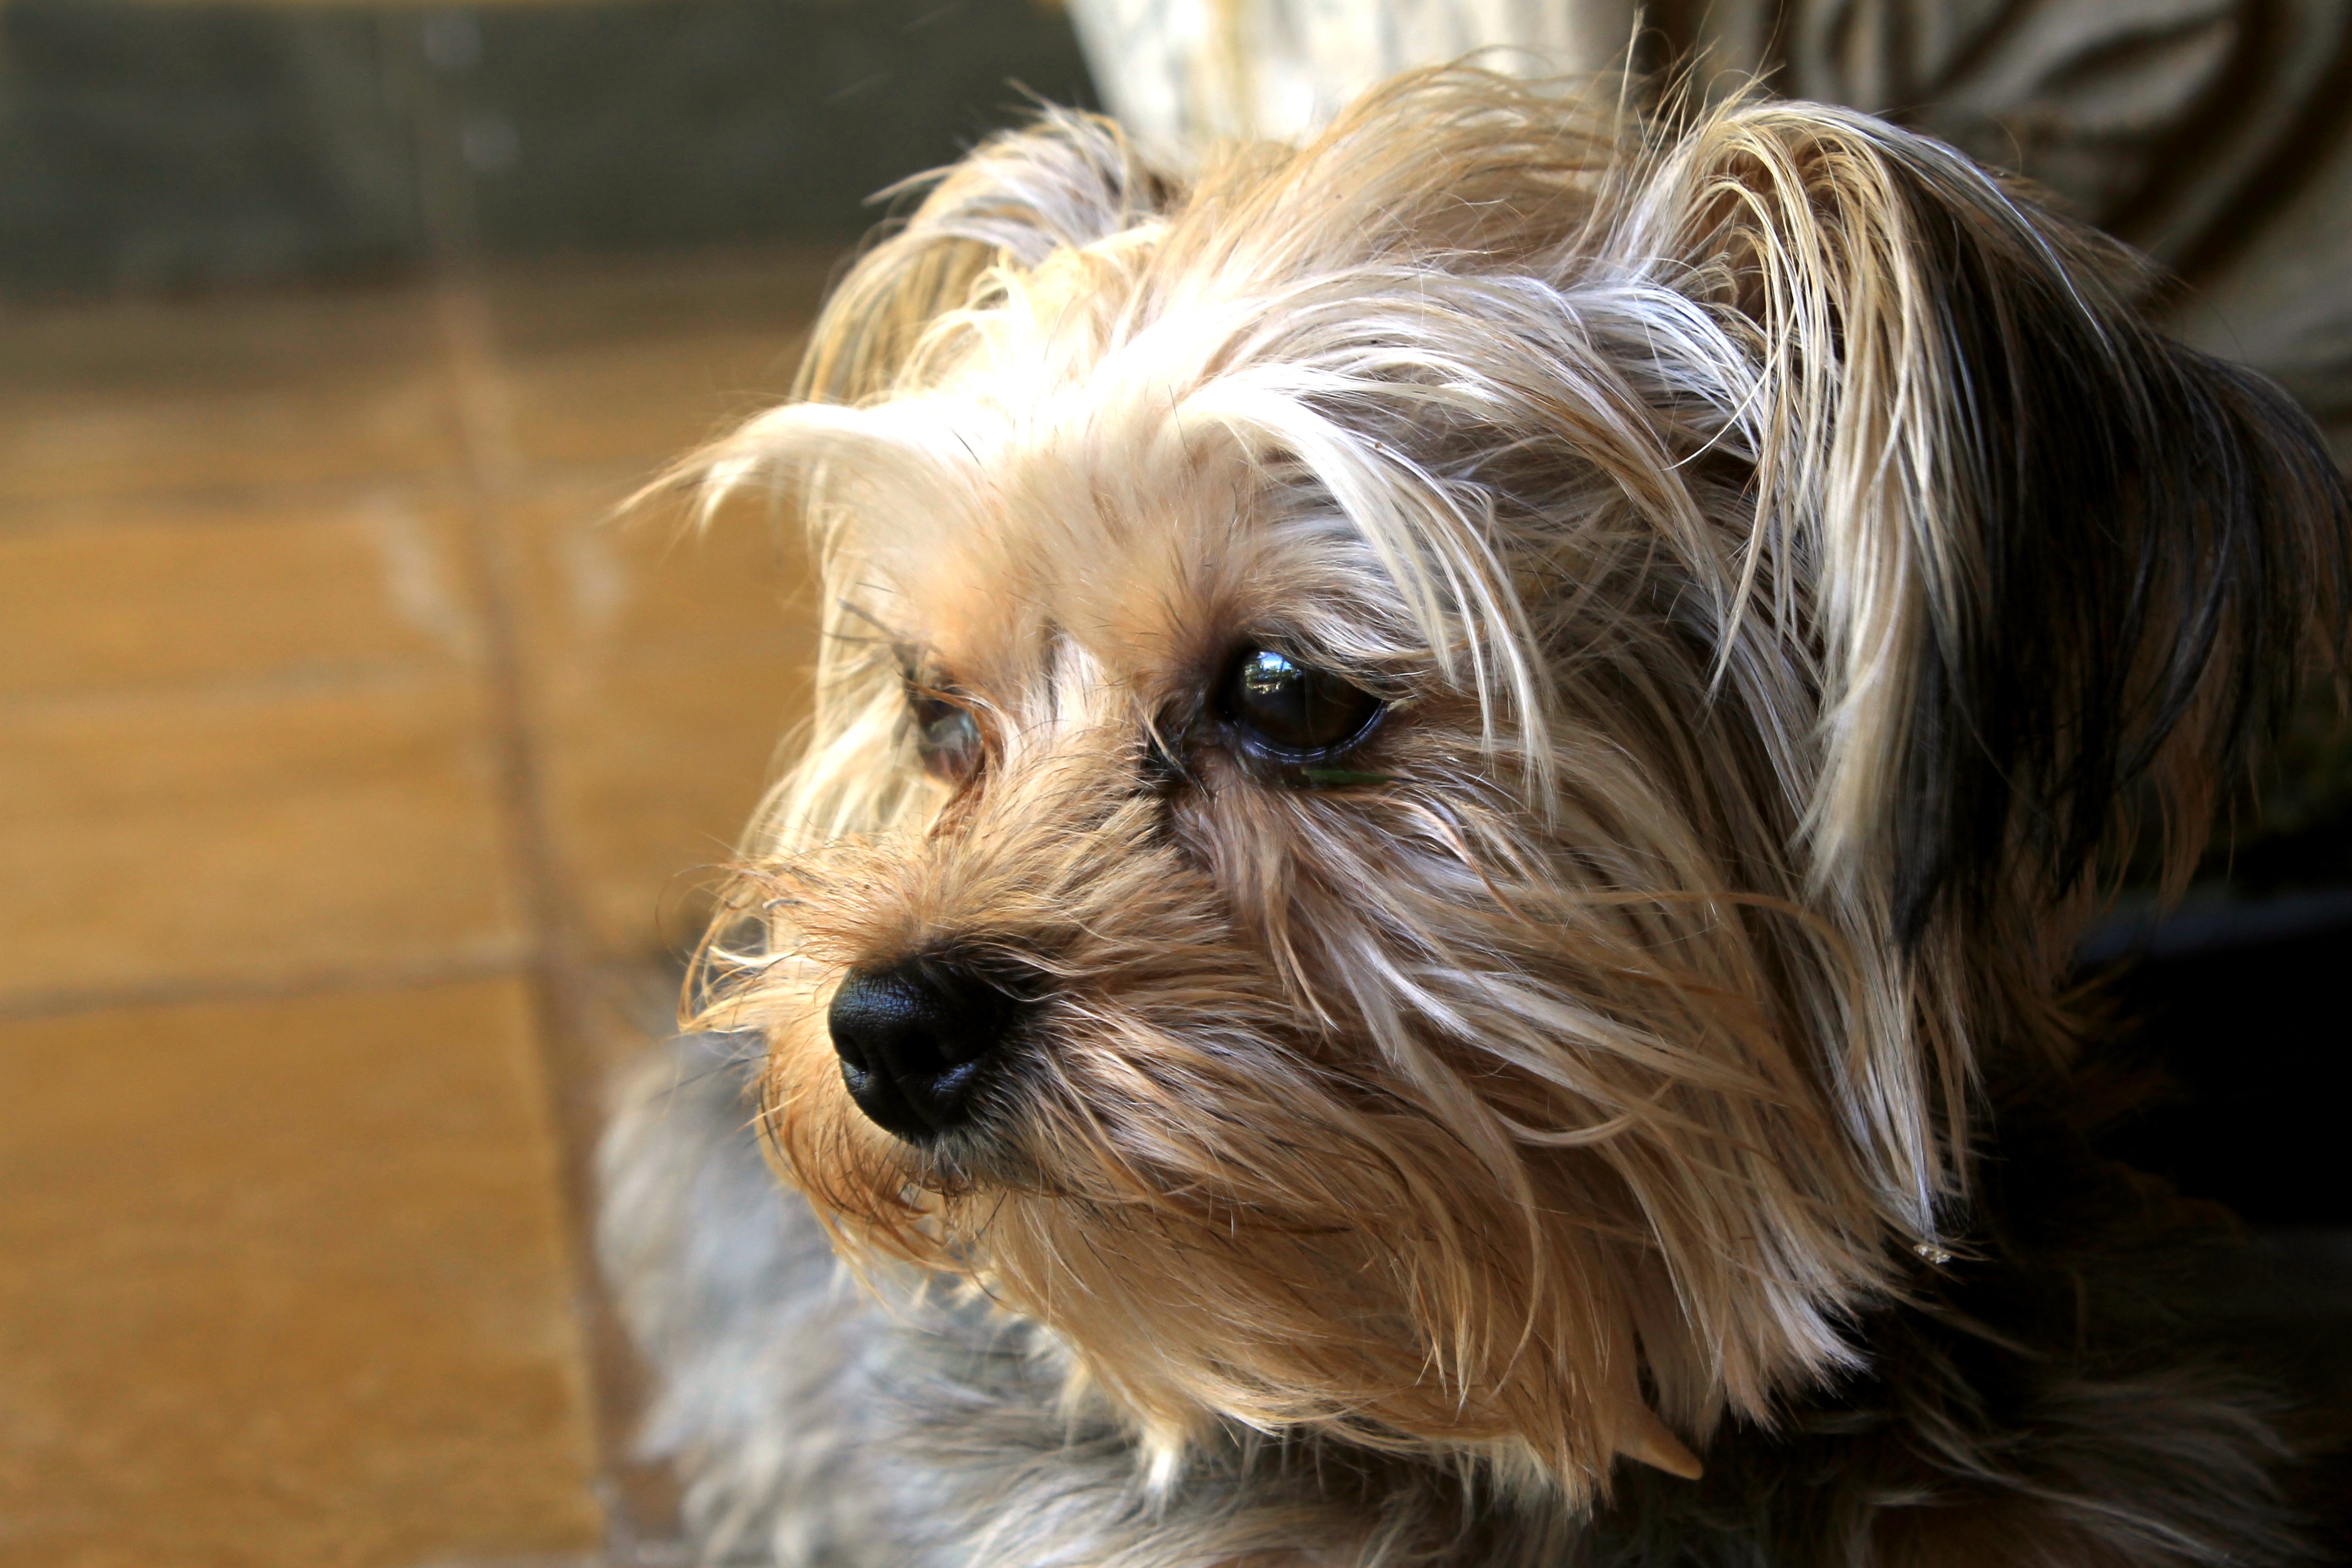
puppy, dog, canine, pet, mammal, vertebrate, dog breed, domestic animals, terrier, yorkshire terrier, york shire, australian silky terrier, dog like mammal, carnivoran, australian terrier, schnoodle, dog crossbreeds, morkie, biewer terrier, norfolk terrier